Thirakal

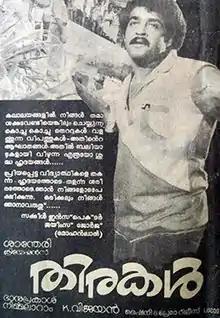
Poster

Thirakal is a 1984 Indian Malayalam-language film directed by K. Vijayan and produced by Bhanuprakash V Pai. The film stars Mohanlal, Seema, Sukumari, Jagathy Sreekumar and Kaviyoor Ponnamma in the lead roles. The film has musical score by Shankar–Ganesh.